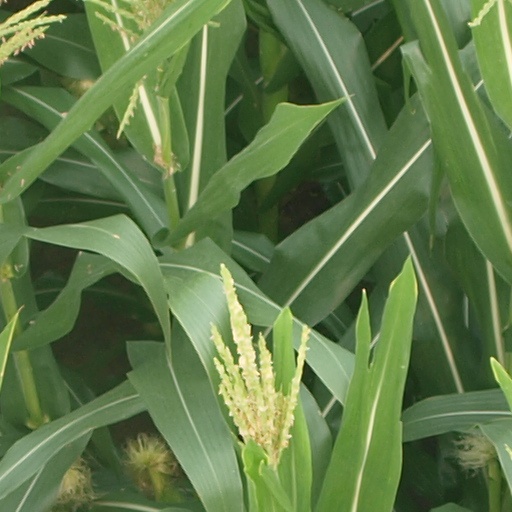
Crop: maize; corn